Franklin Center (Chicago)

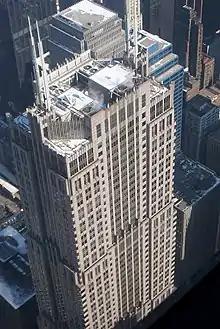
The top of the Franklin Center

The Center is the 6th tallest completed building in Chicago, trailing the Willis Tower, Aon Center, John Hancock Center, and Trump International Hotel and Tower (Chicago) in height. (The latter is not pictured below, as it was constructed after the image was produced.)